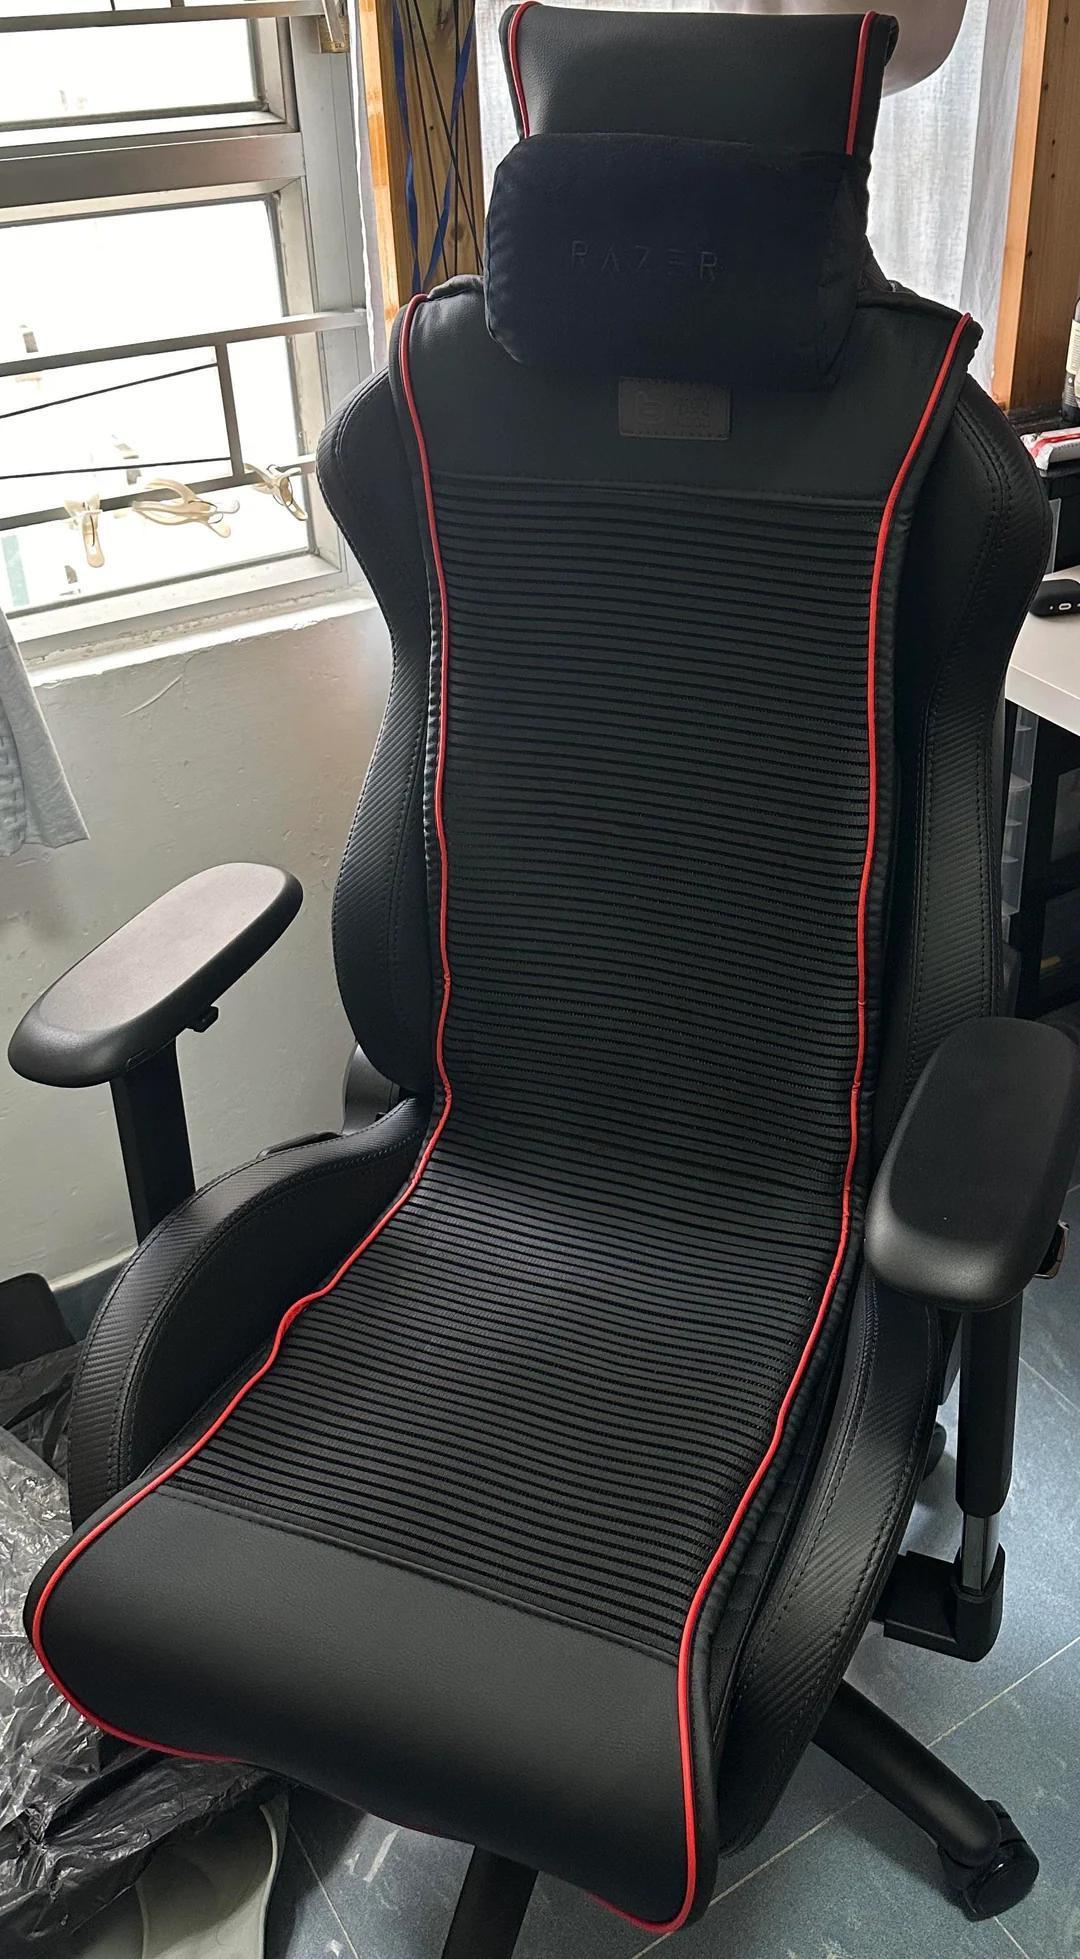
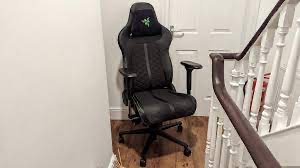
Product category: items_chair
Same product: no